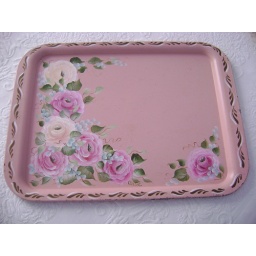
Hand painted vintage serving tray with roses in pinks yellow with aqua filler flowers. Edge stroke works.